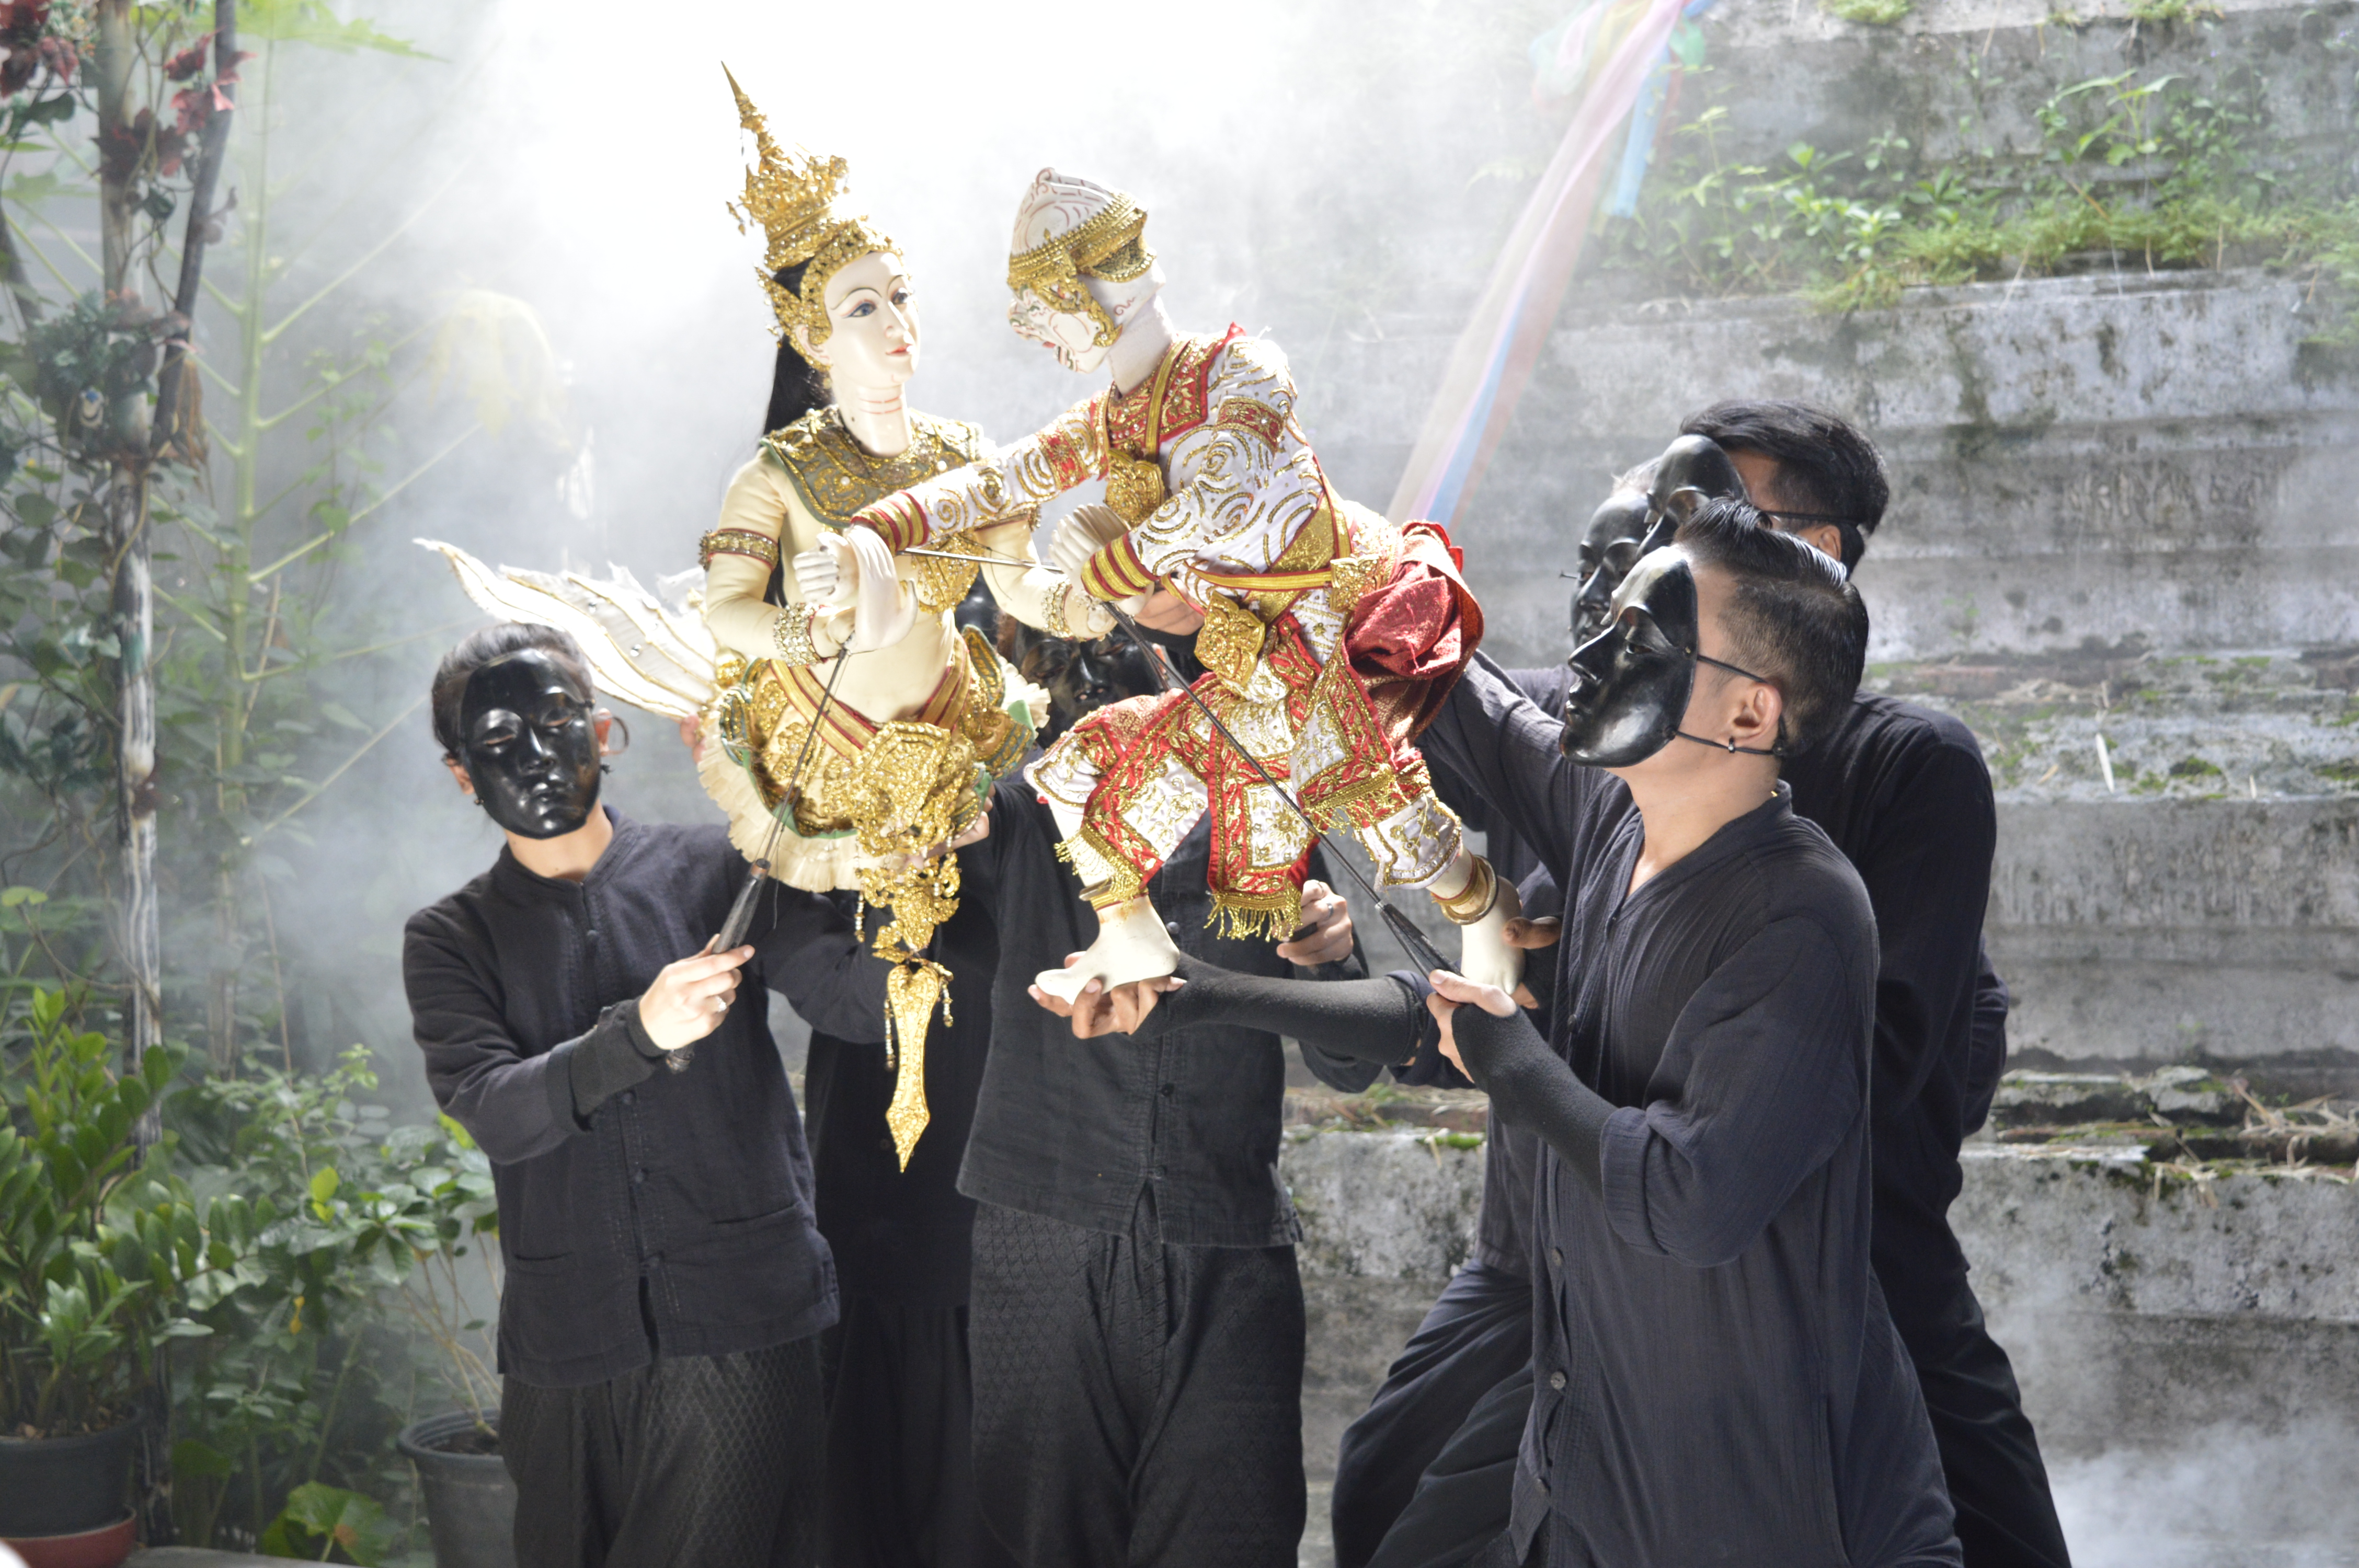
culture, tradition, event